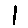
Label: 1